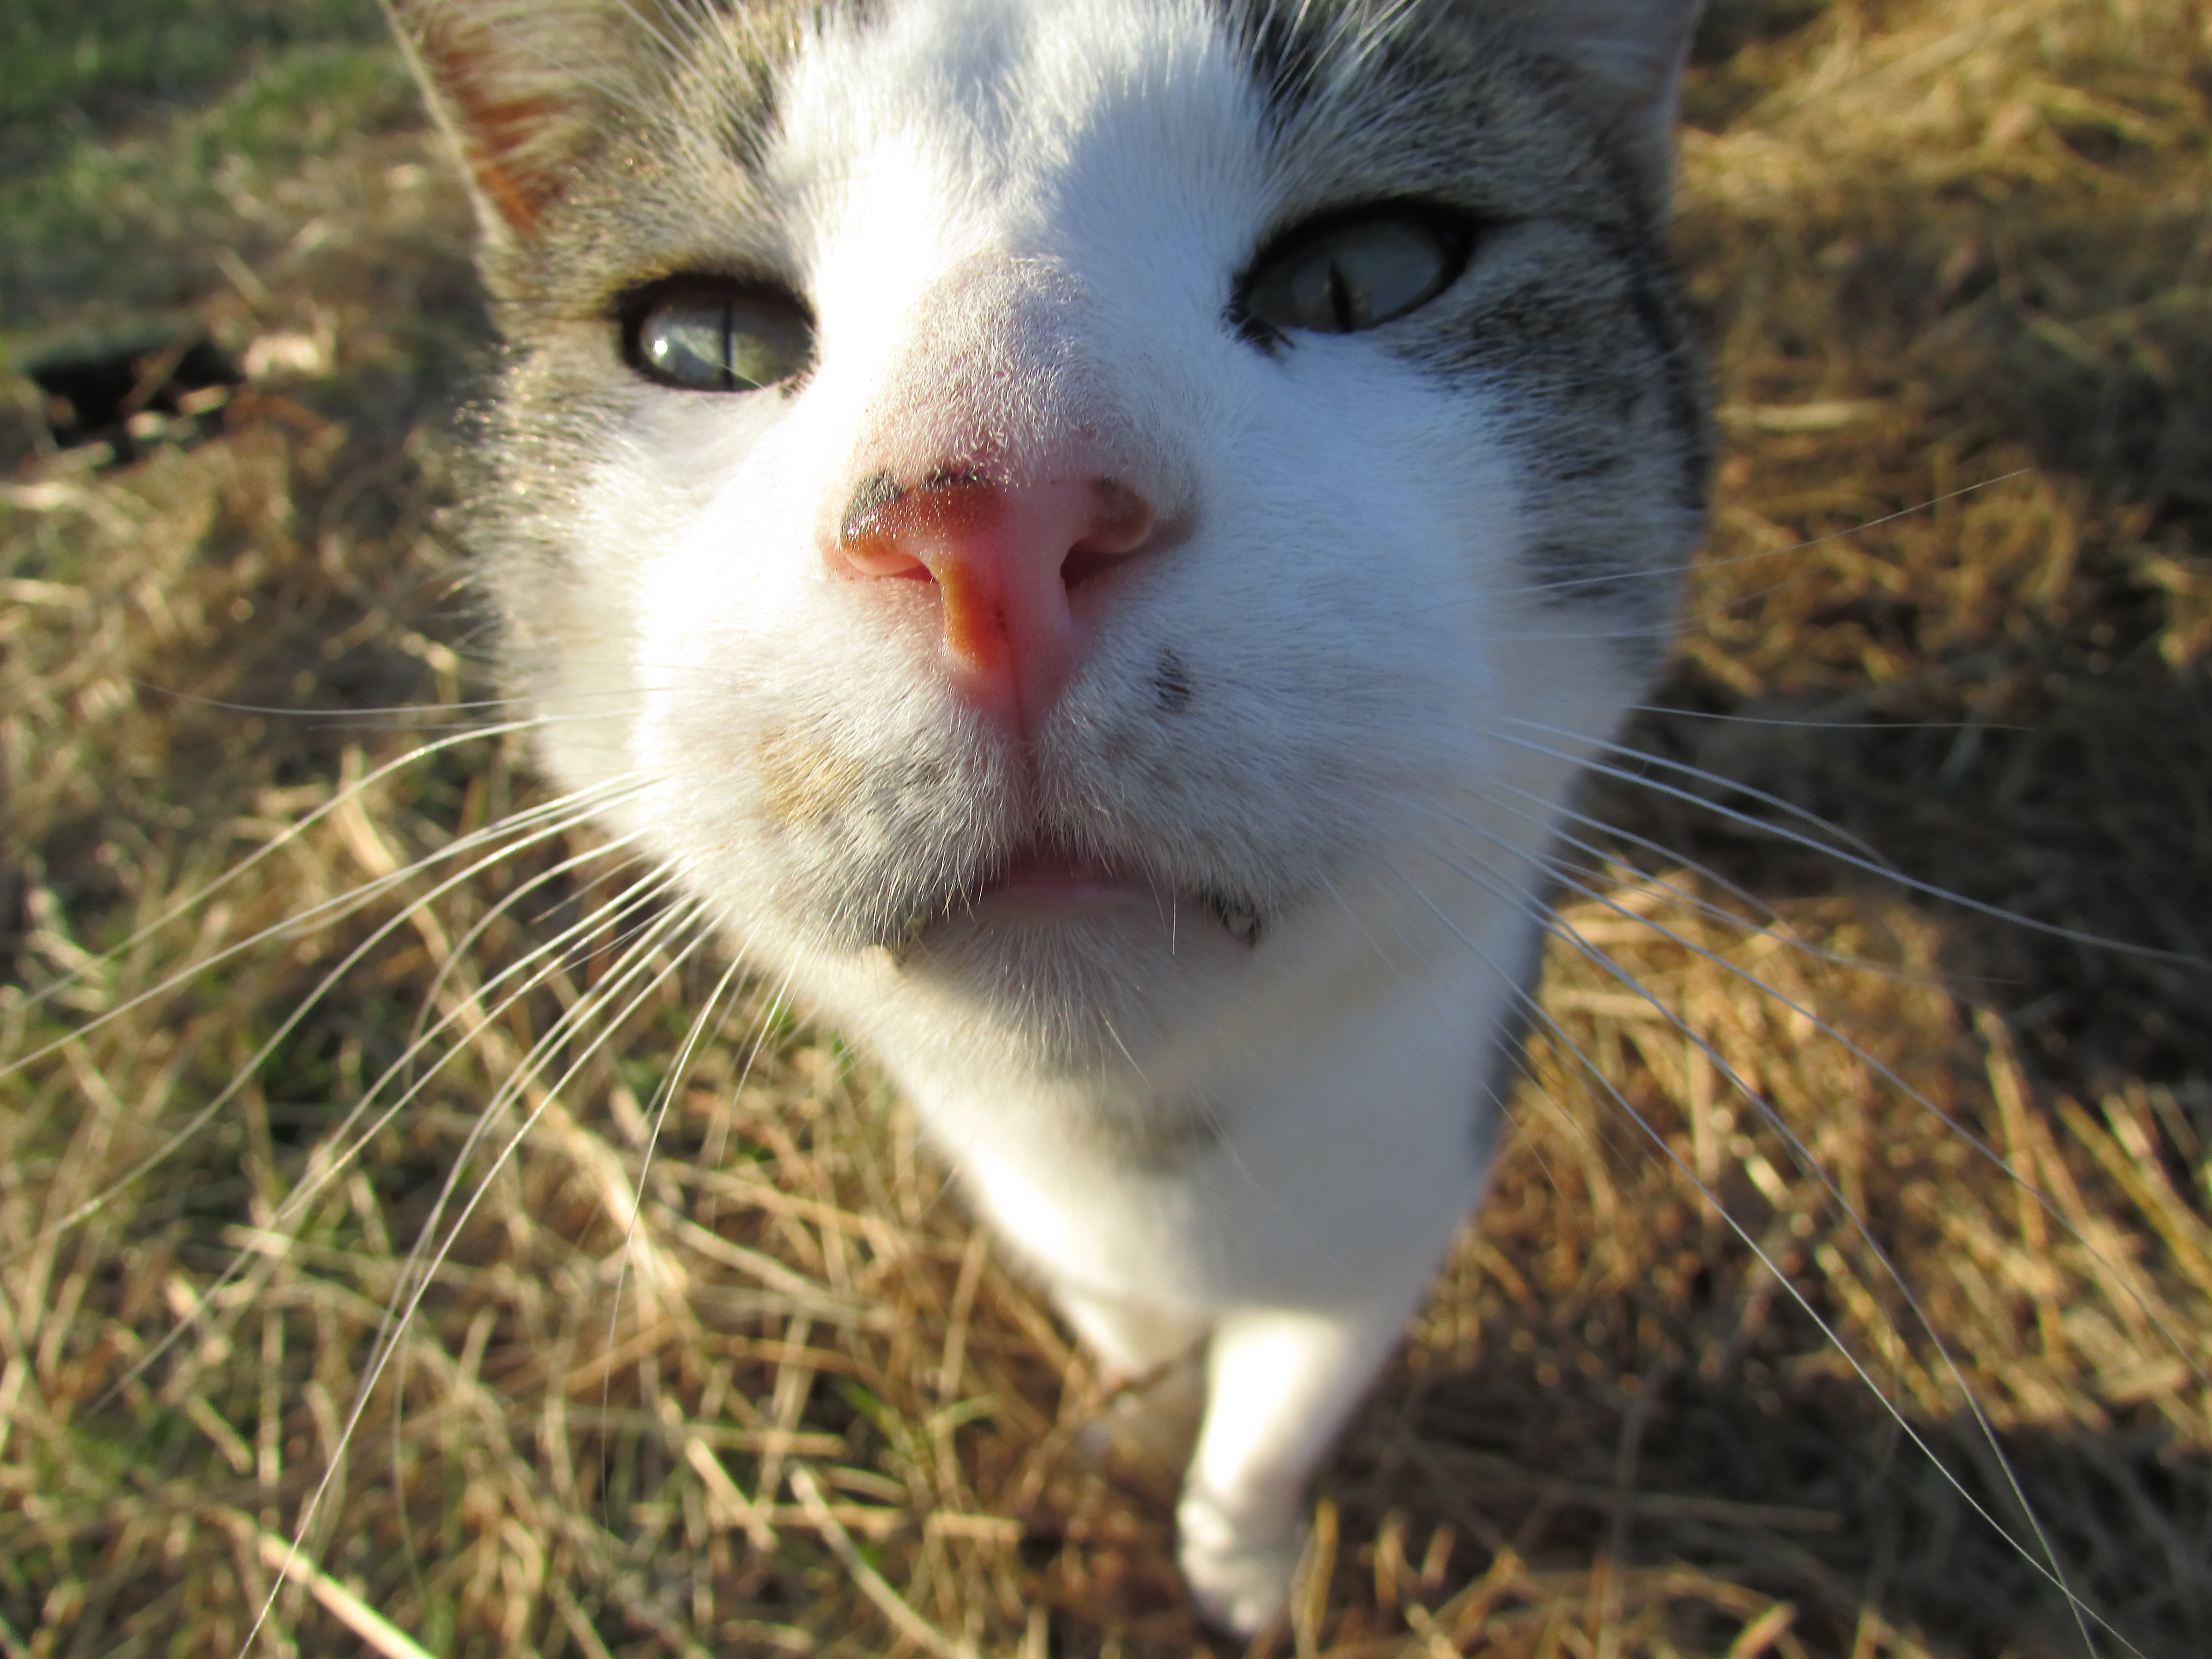
grass, outdoor, hay, sweet, cute, kitten, cat, mammal, close, fauna, close up, face, nose, eyes, whiskers, kitty, vertebrate, adorable, curious, small to medium sized cats, cat like mammal, country kitty